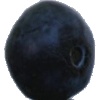
Label: Blueberry 1